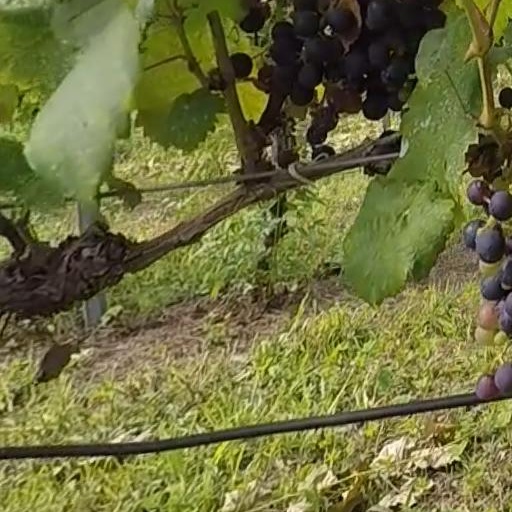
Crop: grape